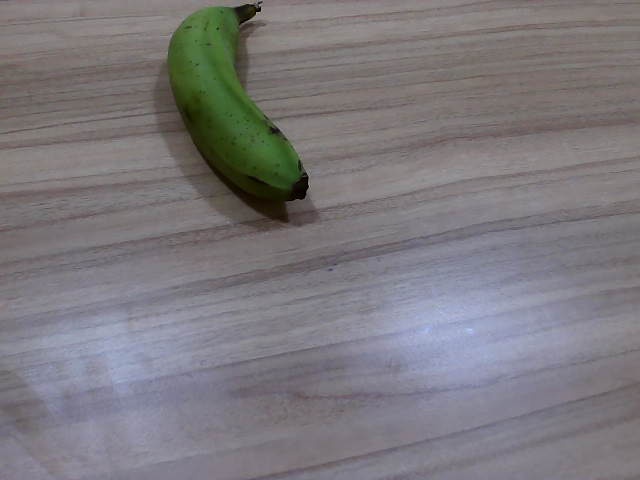
Label: Raw_Banana